Caleb Shang

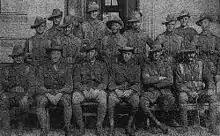
'Heroes of the 47th Battalion' at the time of the unit's disbandment, c. May 1918; Shang is at the centre, standing

In further fighting around Amiens at Villers-Bretonneux on 1 May 1918, Shang was recommended for the Military Medal, which was awarded on 13 September 1918. In his recommendation, the commander of the 12th Australian Brigade, Colonel Raymond Leane, wrote: